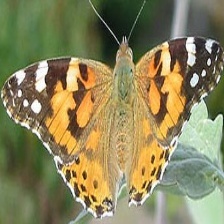
Species: PAINTED LADY
Butterfly family (ImageNet category): admiral